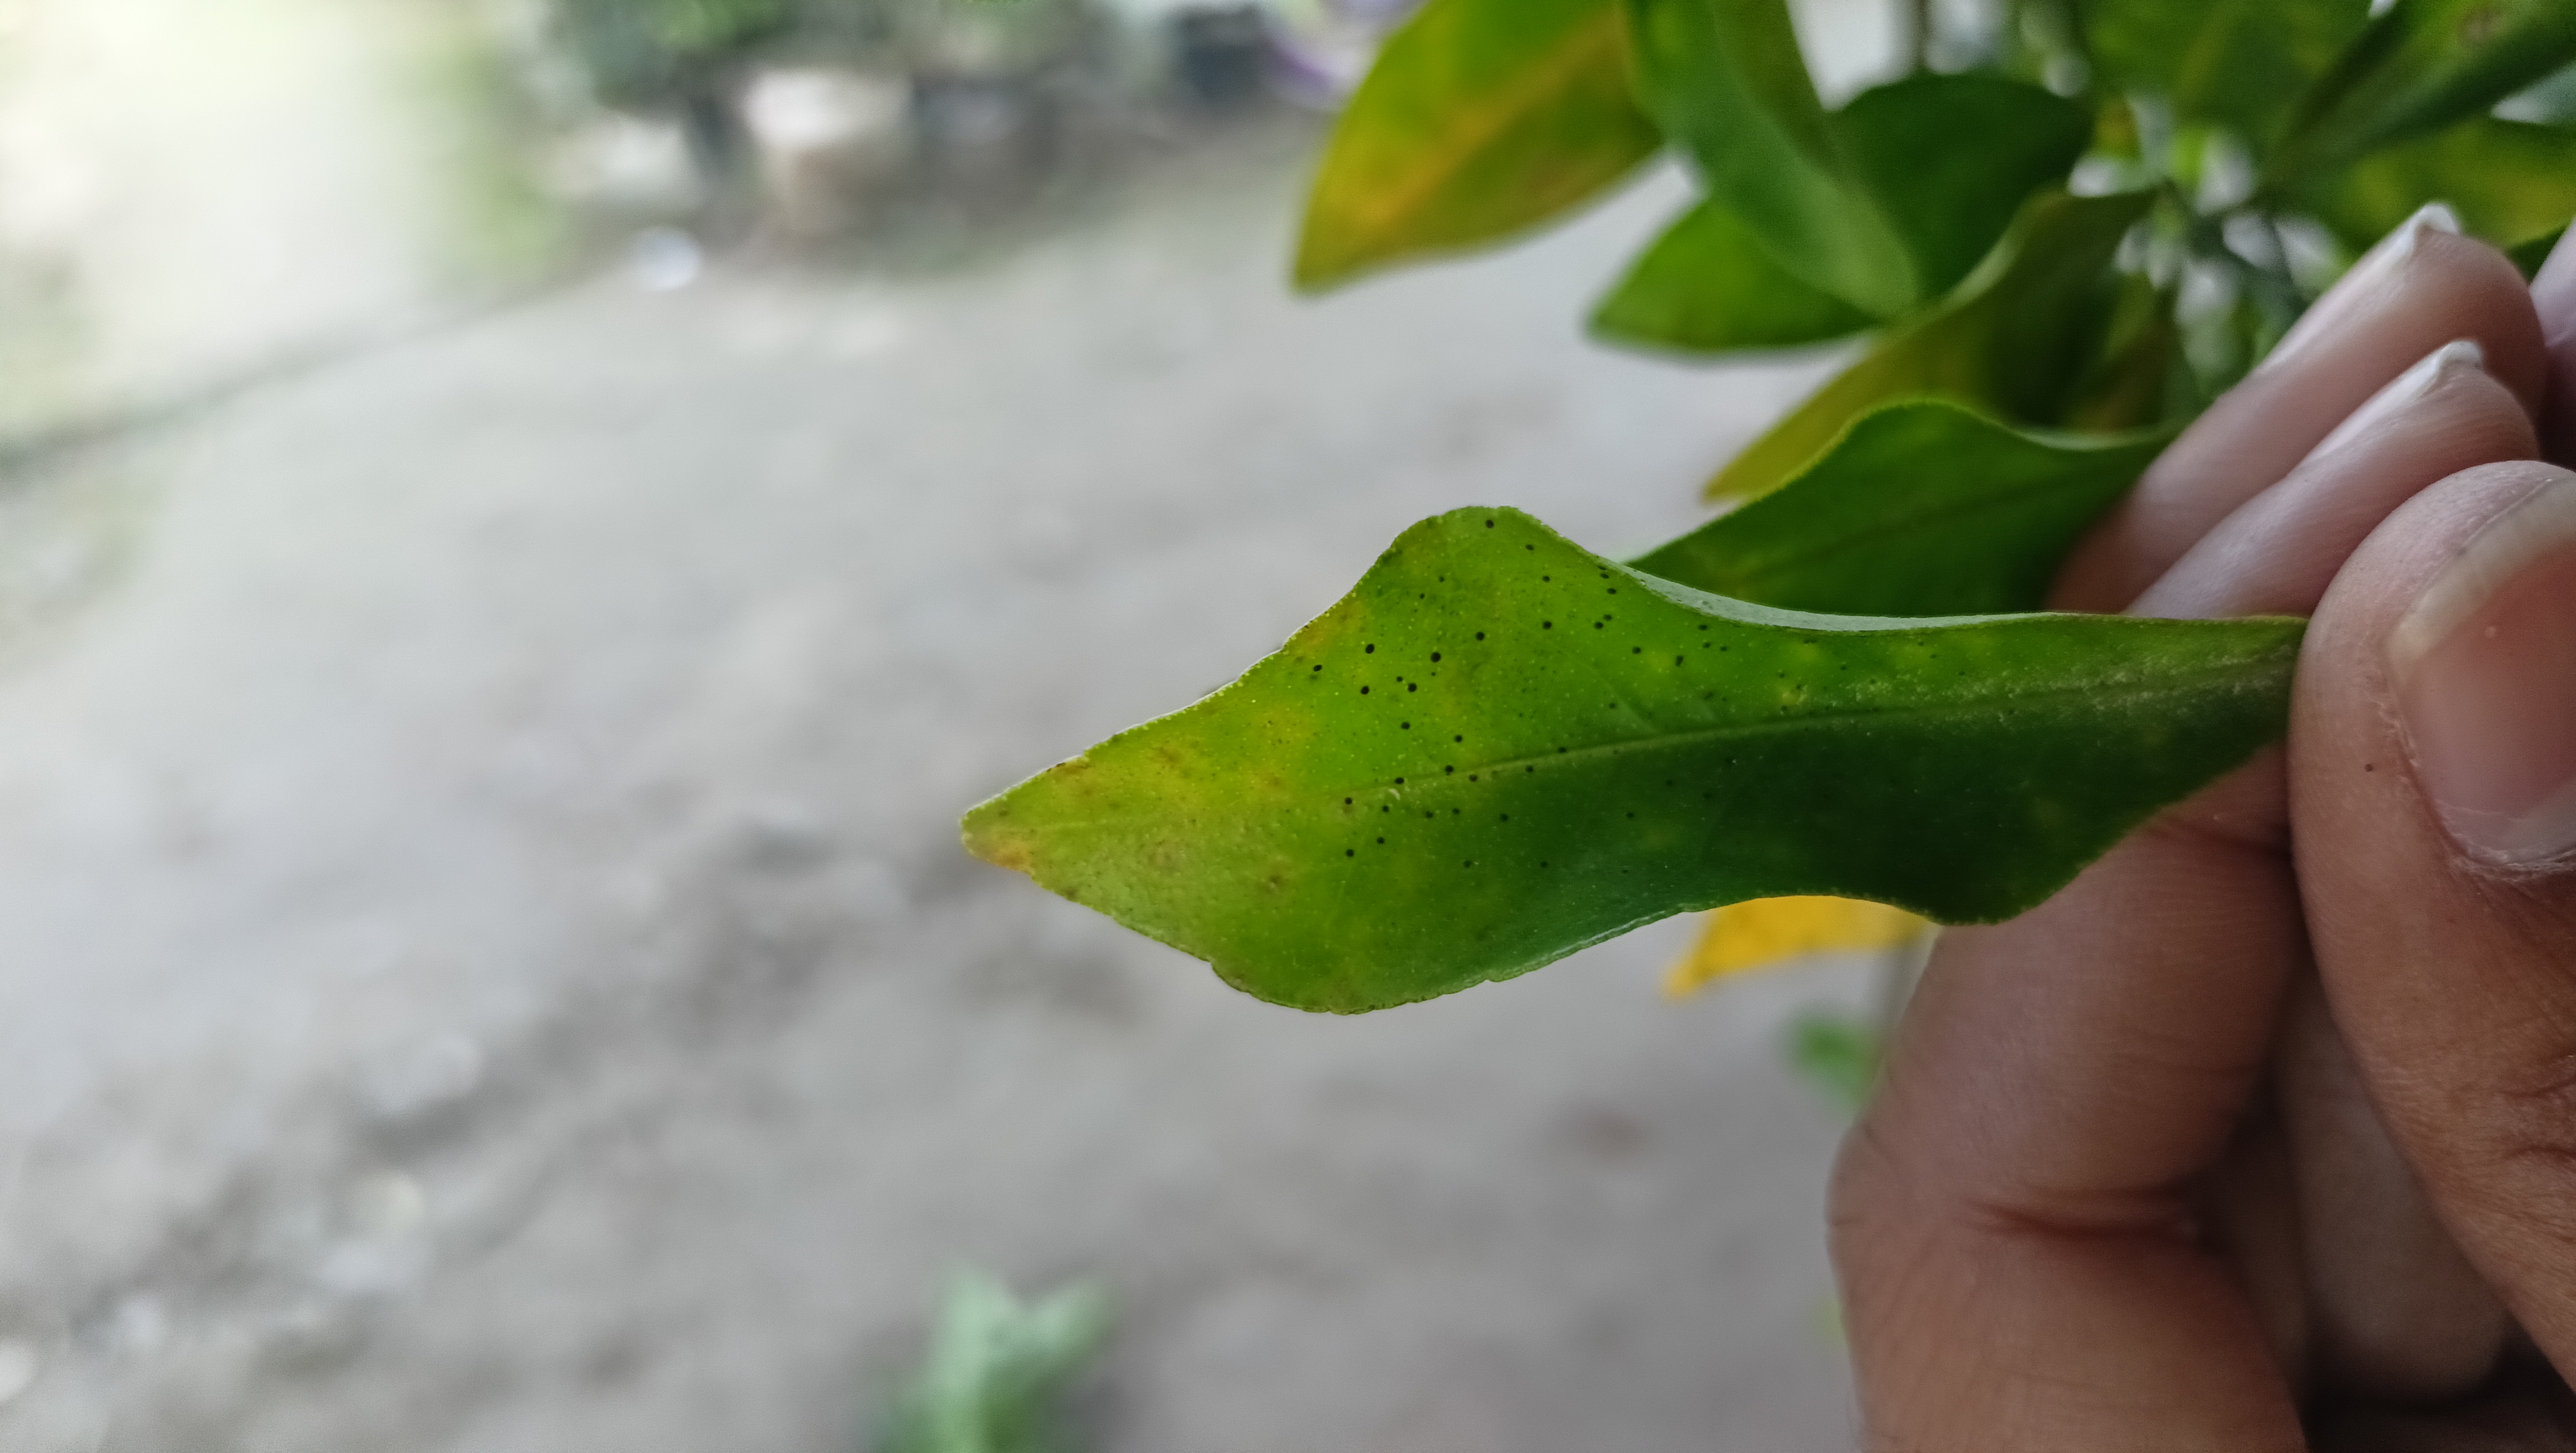
Mandarin leaf variety: Darjeling